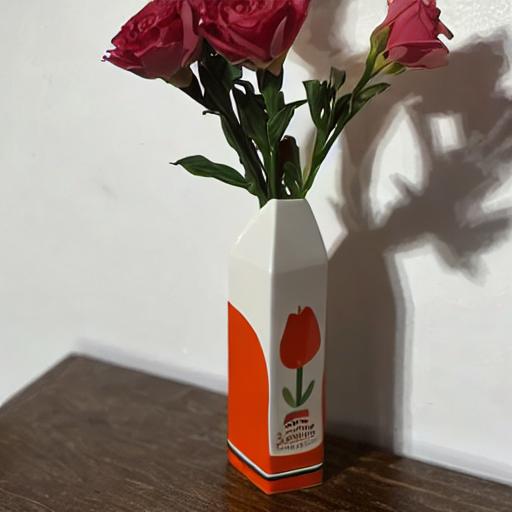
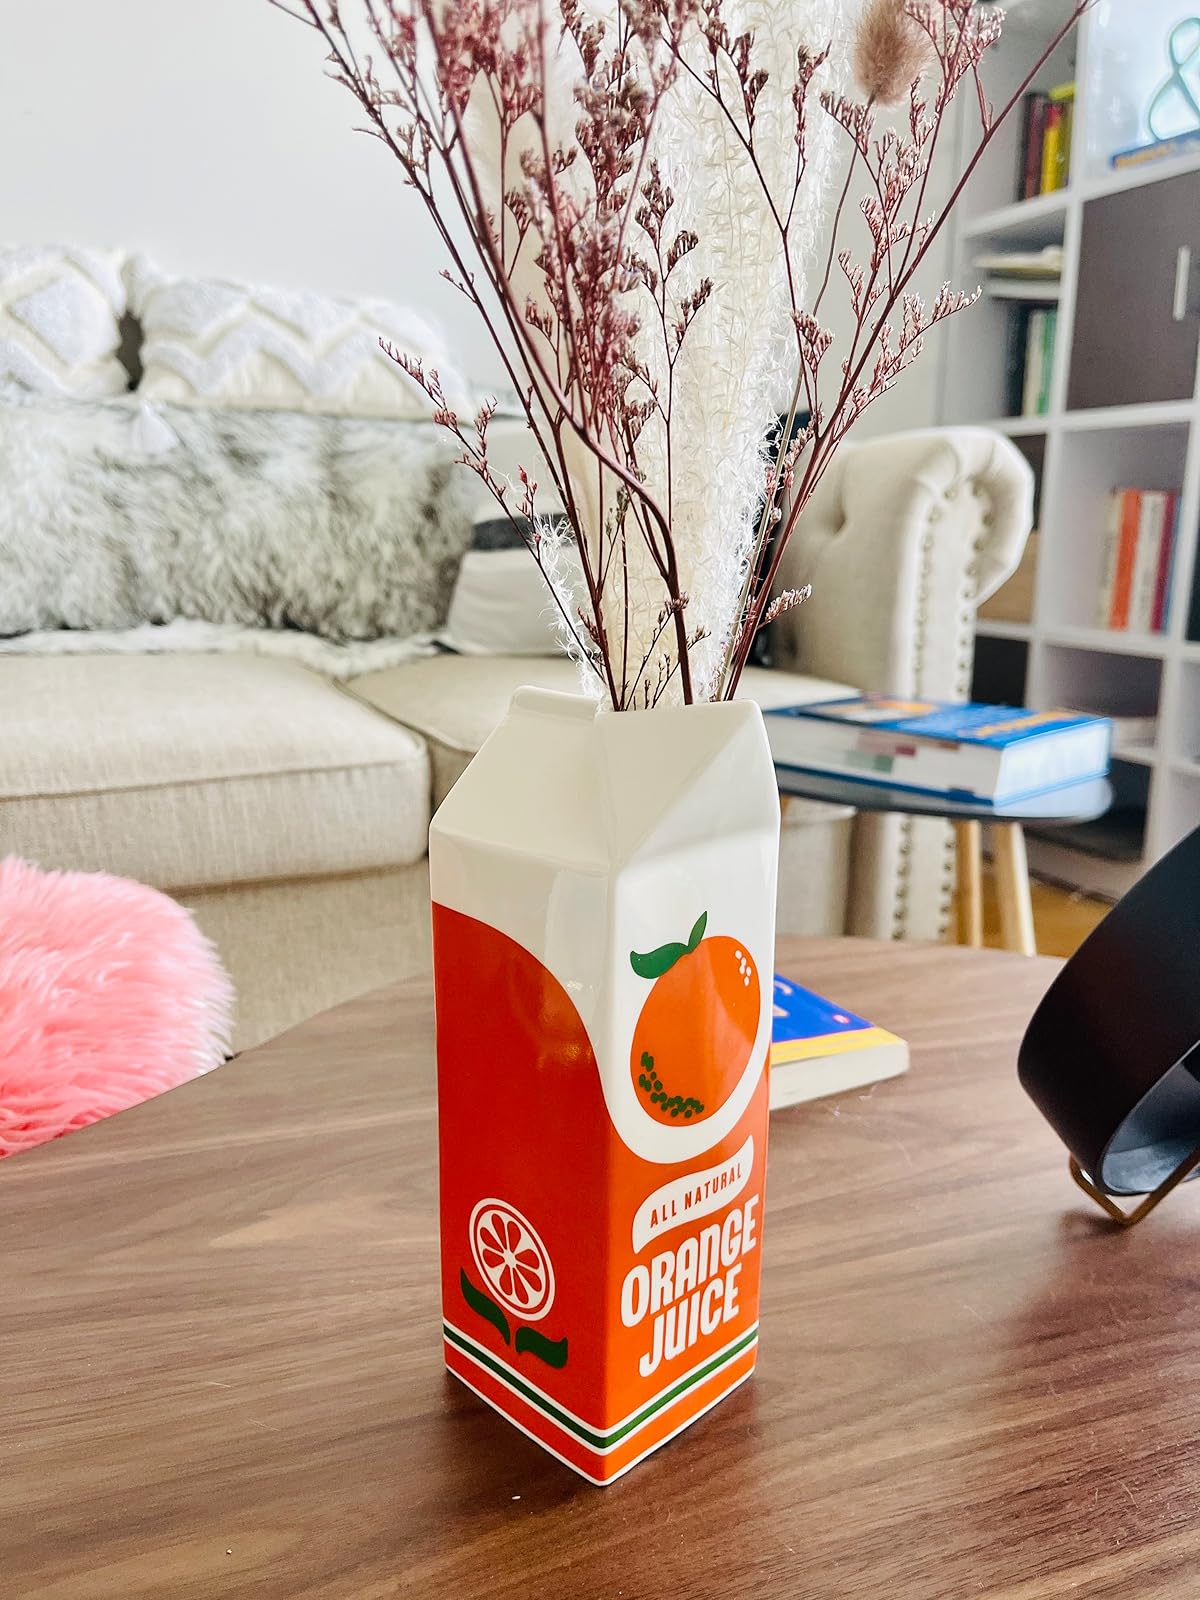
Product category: vase
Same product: no